Sorde-l'Abbaye

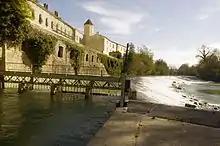
The gave d'Oloron river from the hydroelectric plant

The commune is situated on the edge of the Pays d'Orthe, a territory which was once under the control of the vicomté de Gascogne. These lands are irrigated by the gave d'Oloron river, which is a tributary of the gave de Pau. In 1920, a hydroelectric plant was built on this river, on the site of a mill belonging to the abbey.